Leatherneck

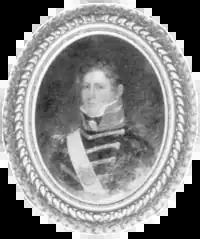
Circa 1817, First Lieutenant Charles Rumsey Broom, USMC, sports a black leather stock beneath a high collar, which gave birth to the term "leatherneck"

Leatherneck is a military slang term in the U.S. for a member of the United States Marine Corps. It is generally believed to originate in the wearing of a "leather stock" that went around the neck. Its original purpose was to protect the neck from slashing blades in battle but it also served to keep the head and the neck erect when the uniform was worn.